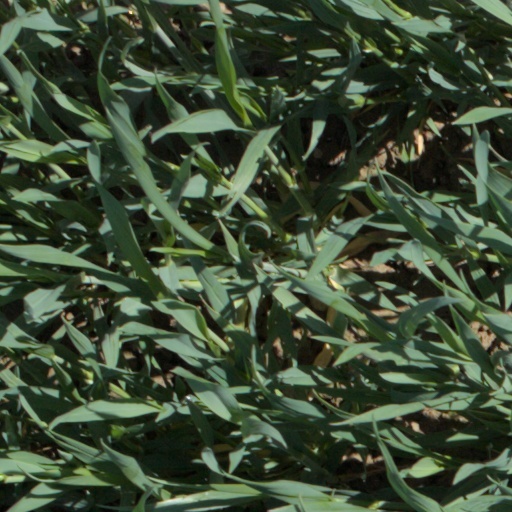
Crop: wheat